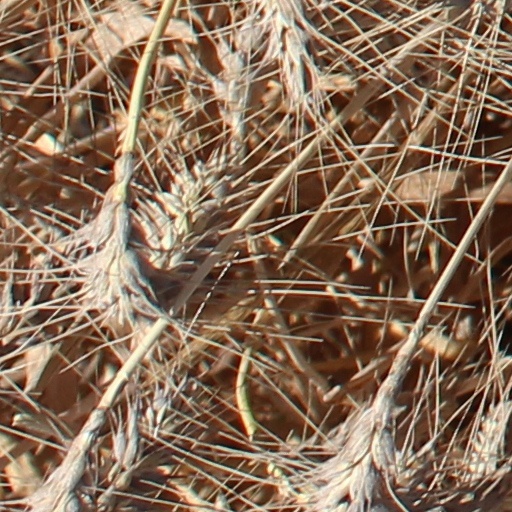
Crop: wheat